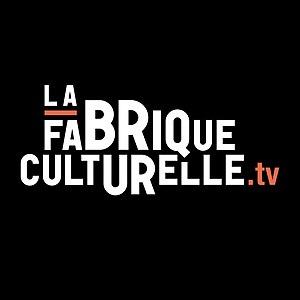
Logo noir, blanc et orange de la Fabrique culturelle.
La Fabrique culturelle est une plateforme numérique produite par Télé-Québec qui a pour mandat de valoriser les arts et la culture québécoise. Lancée le 11 mars 2014